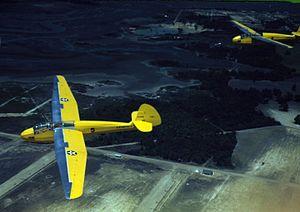
Le Schweizer SGS 2-8 était un planeur d'entraînement biplace américain à aile médiane renforcée, conçu et produit par la Schweizer Aircraft Corporation, à Elmira dans l'État de New York.